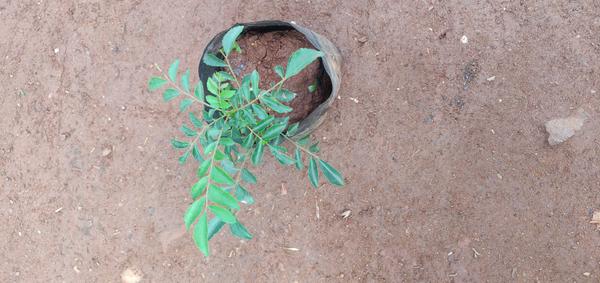
Plant: Curry_Leaf